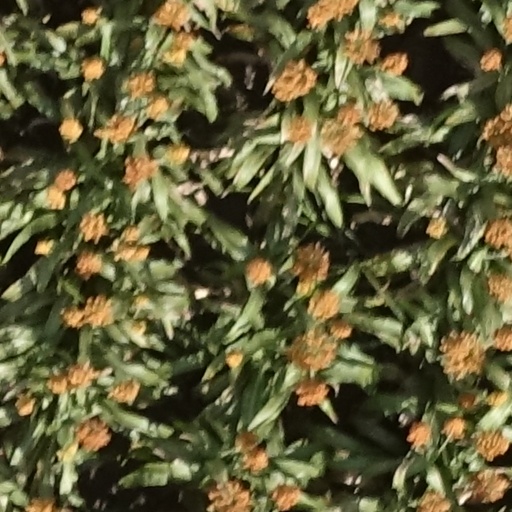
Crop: sorghum